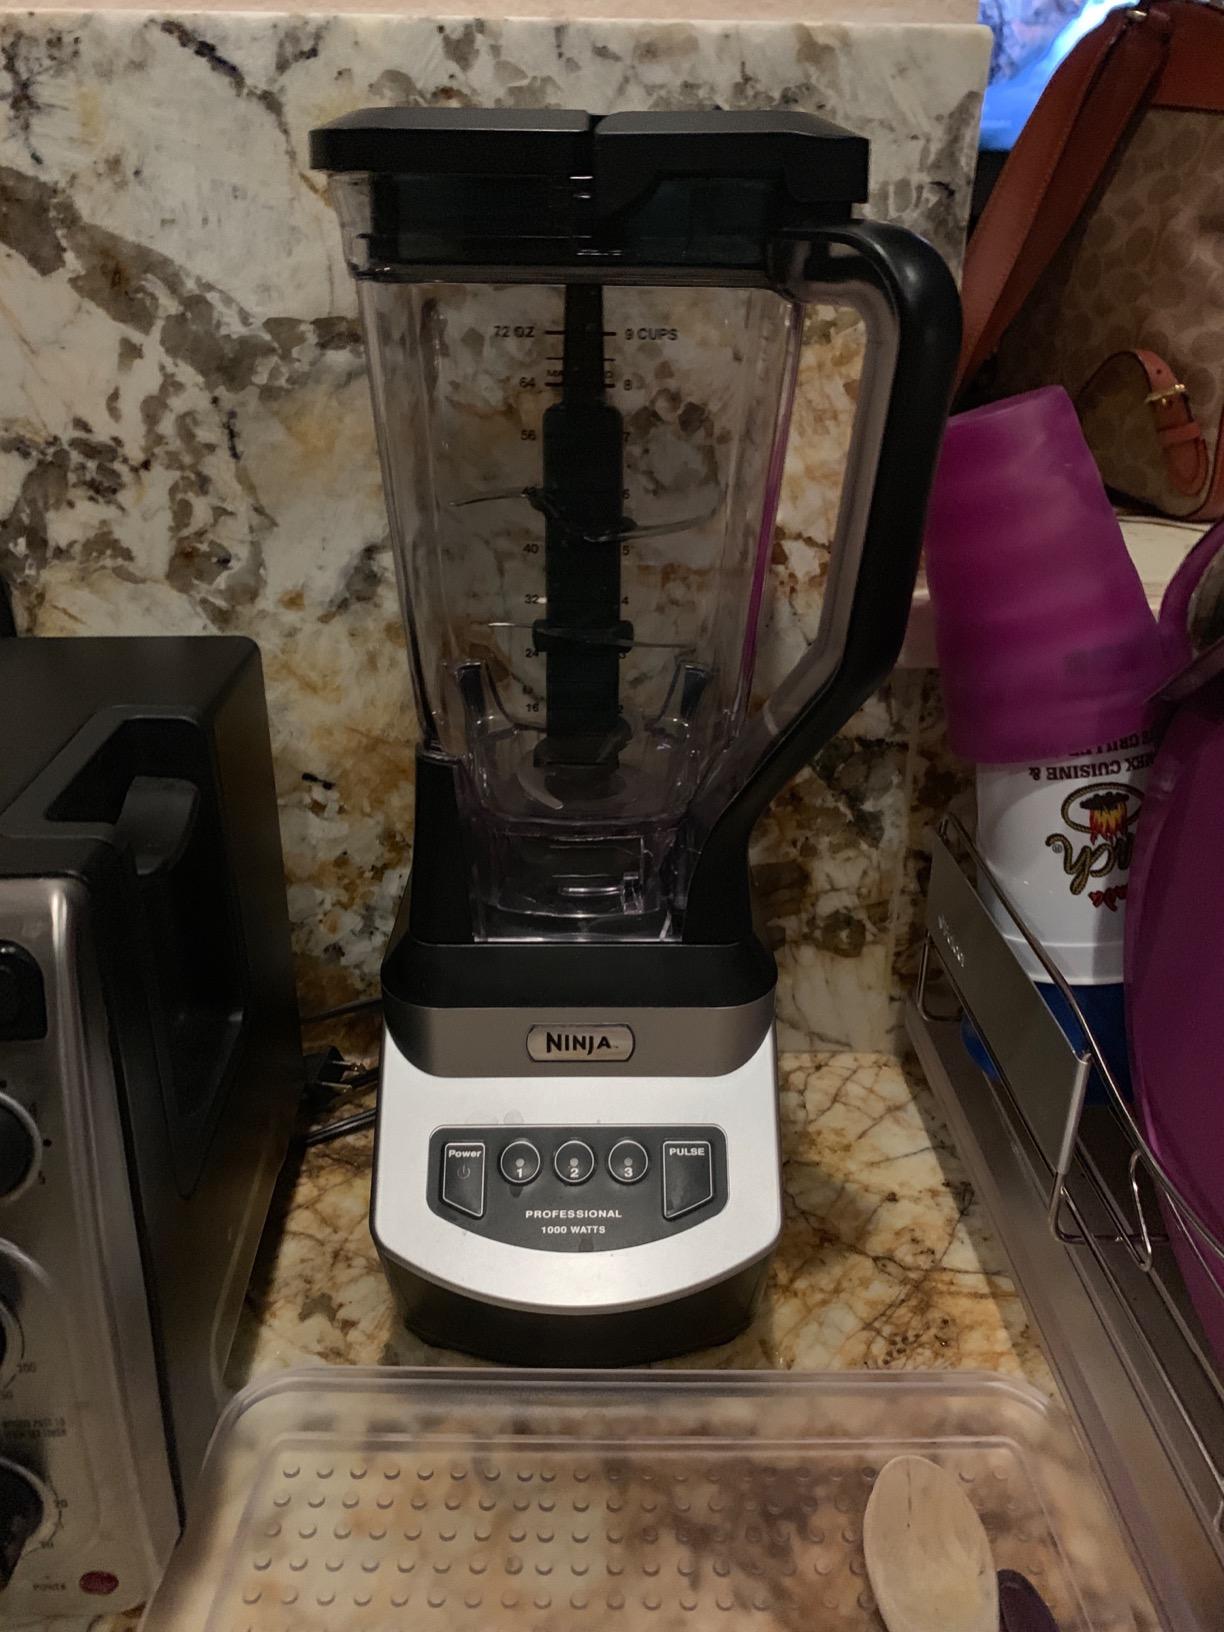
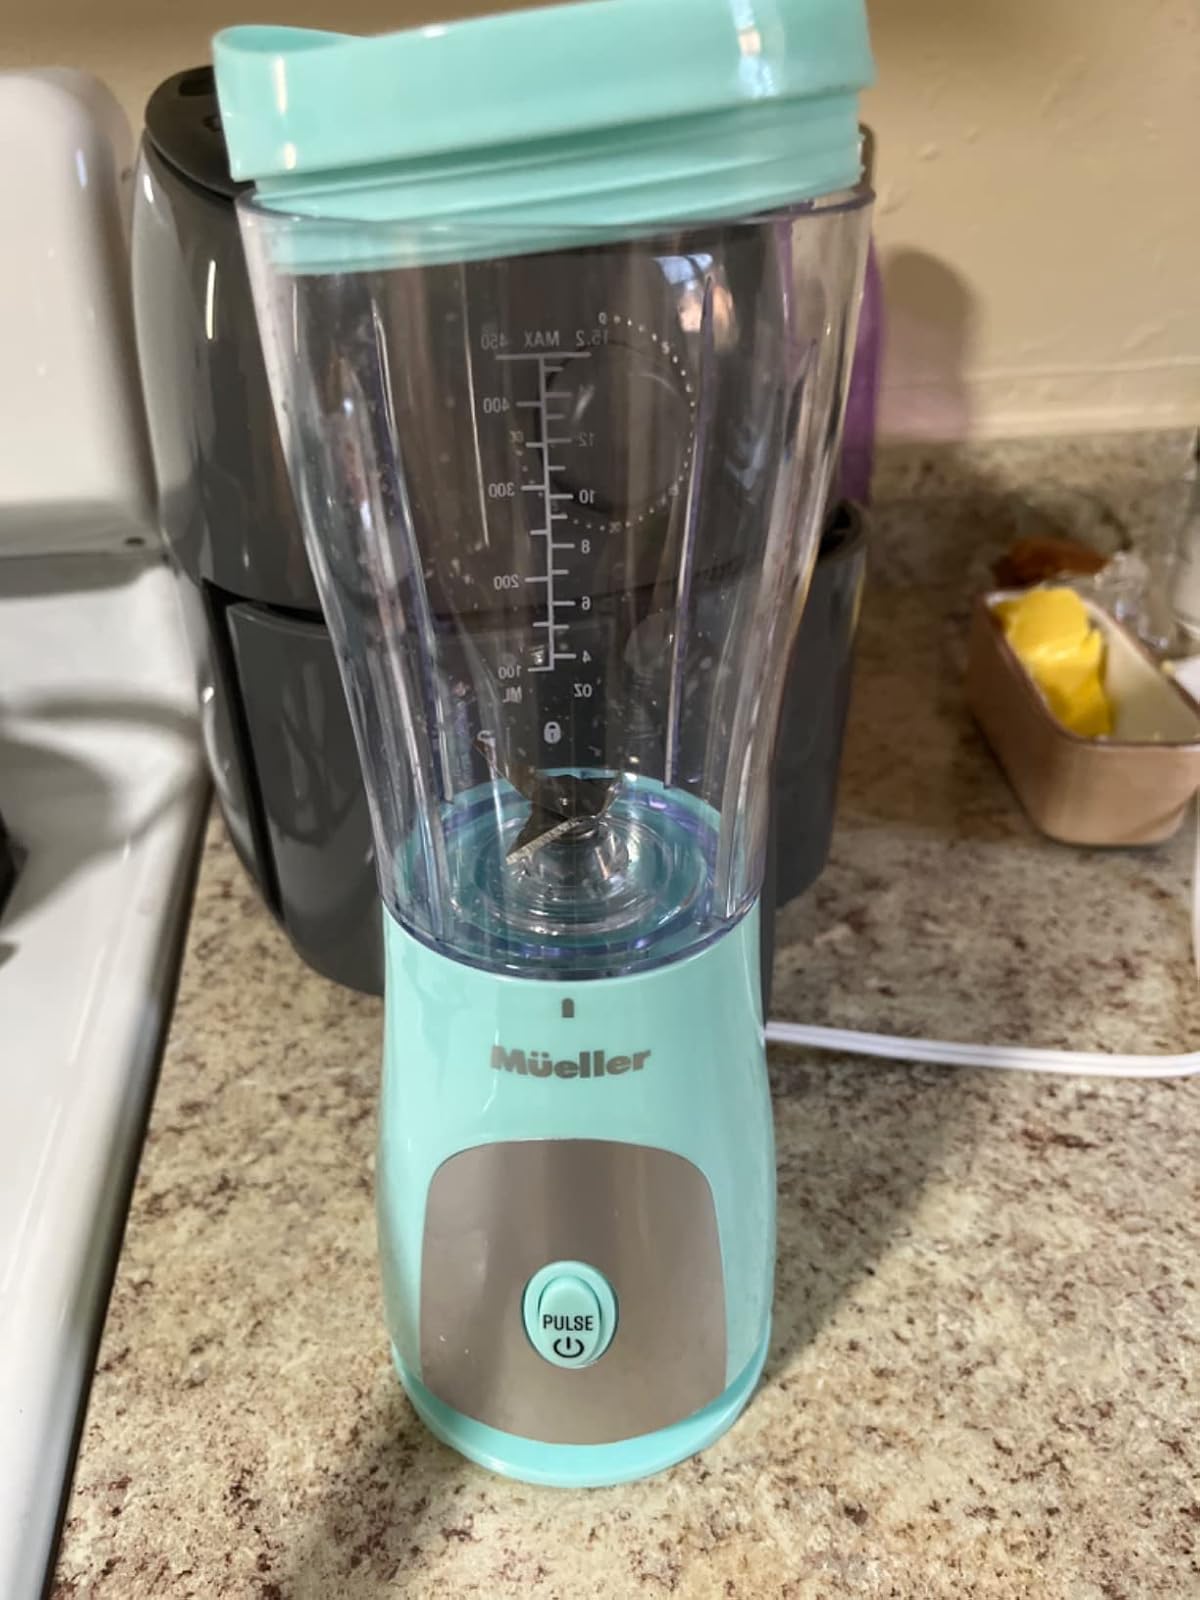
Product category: items_blender
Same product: no